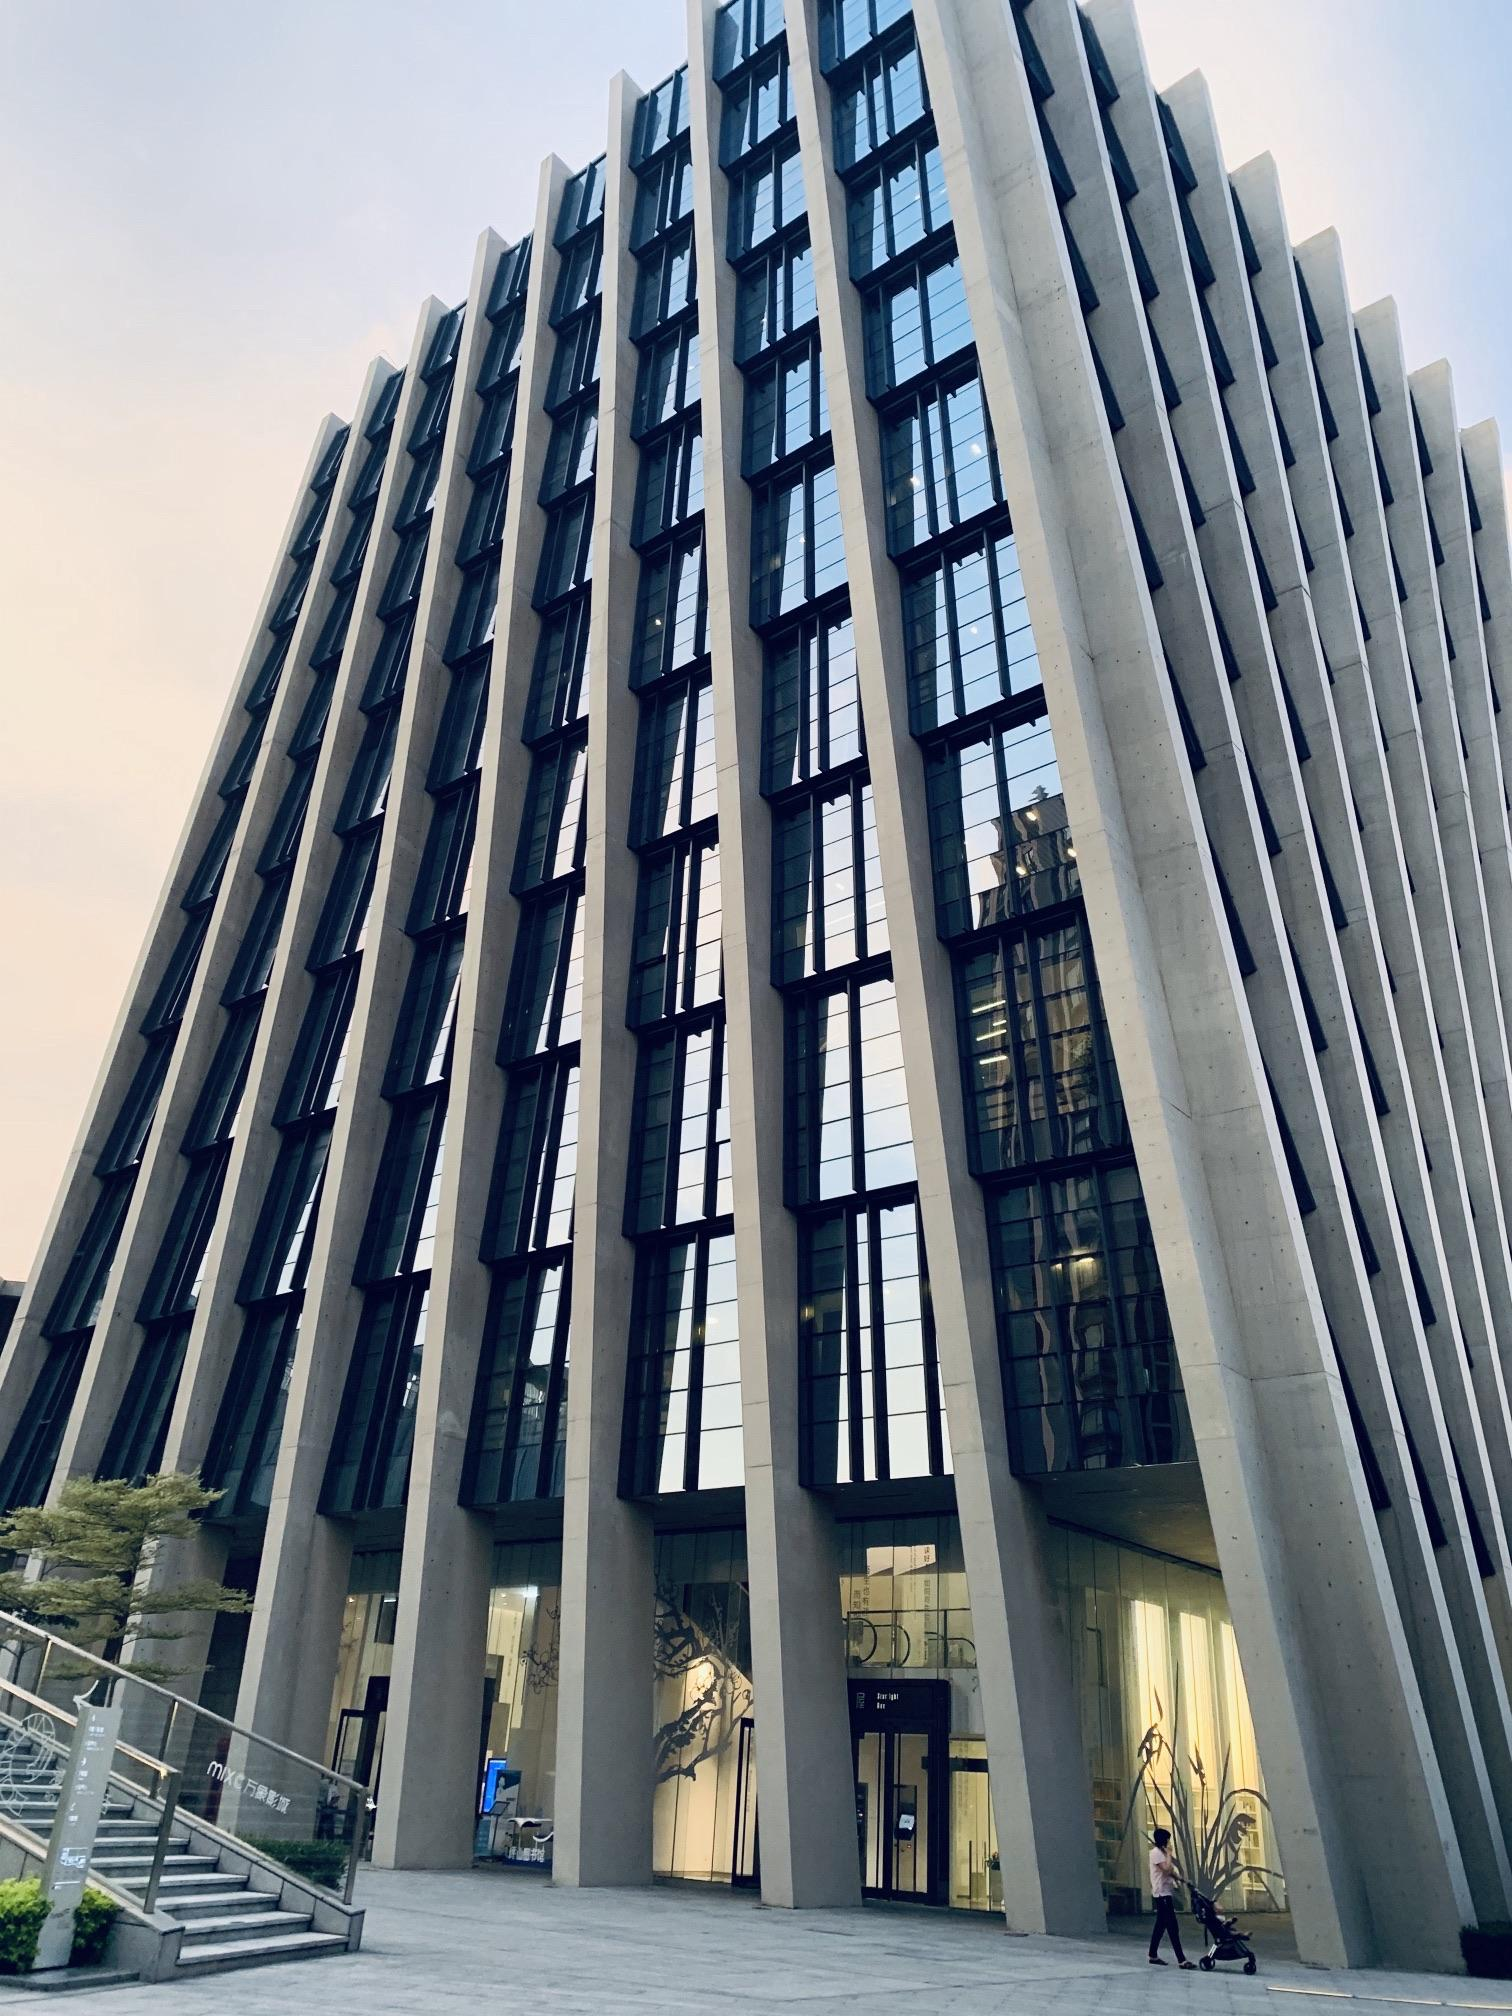
地标名称：深圳市坪山区图书馆
所在城市：深圳市·坪山区